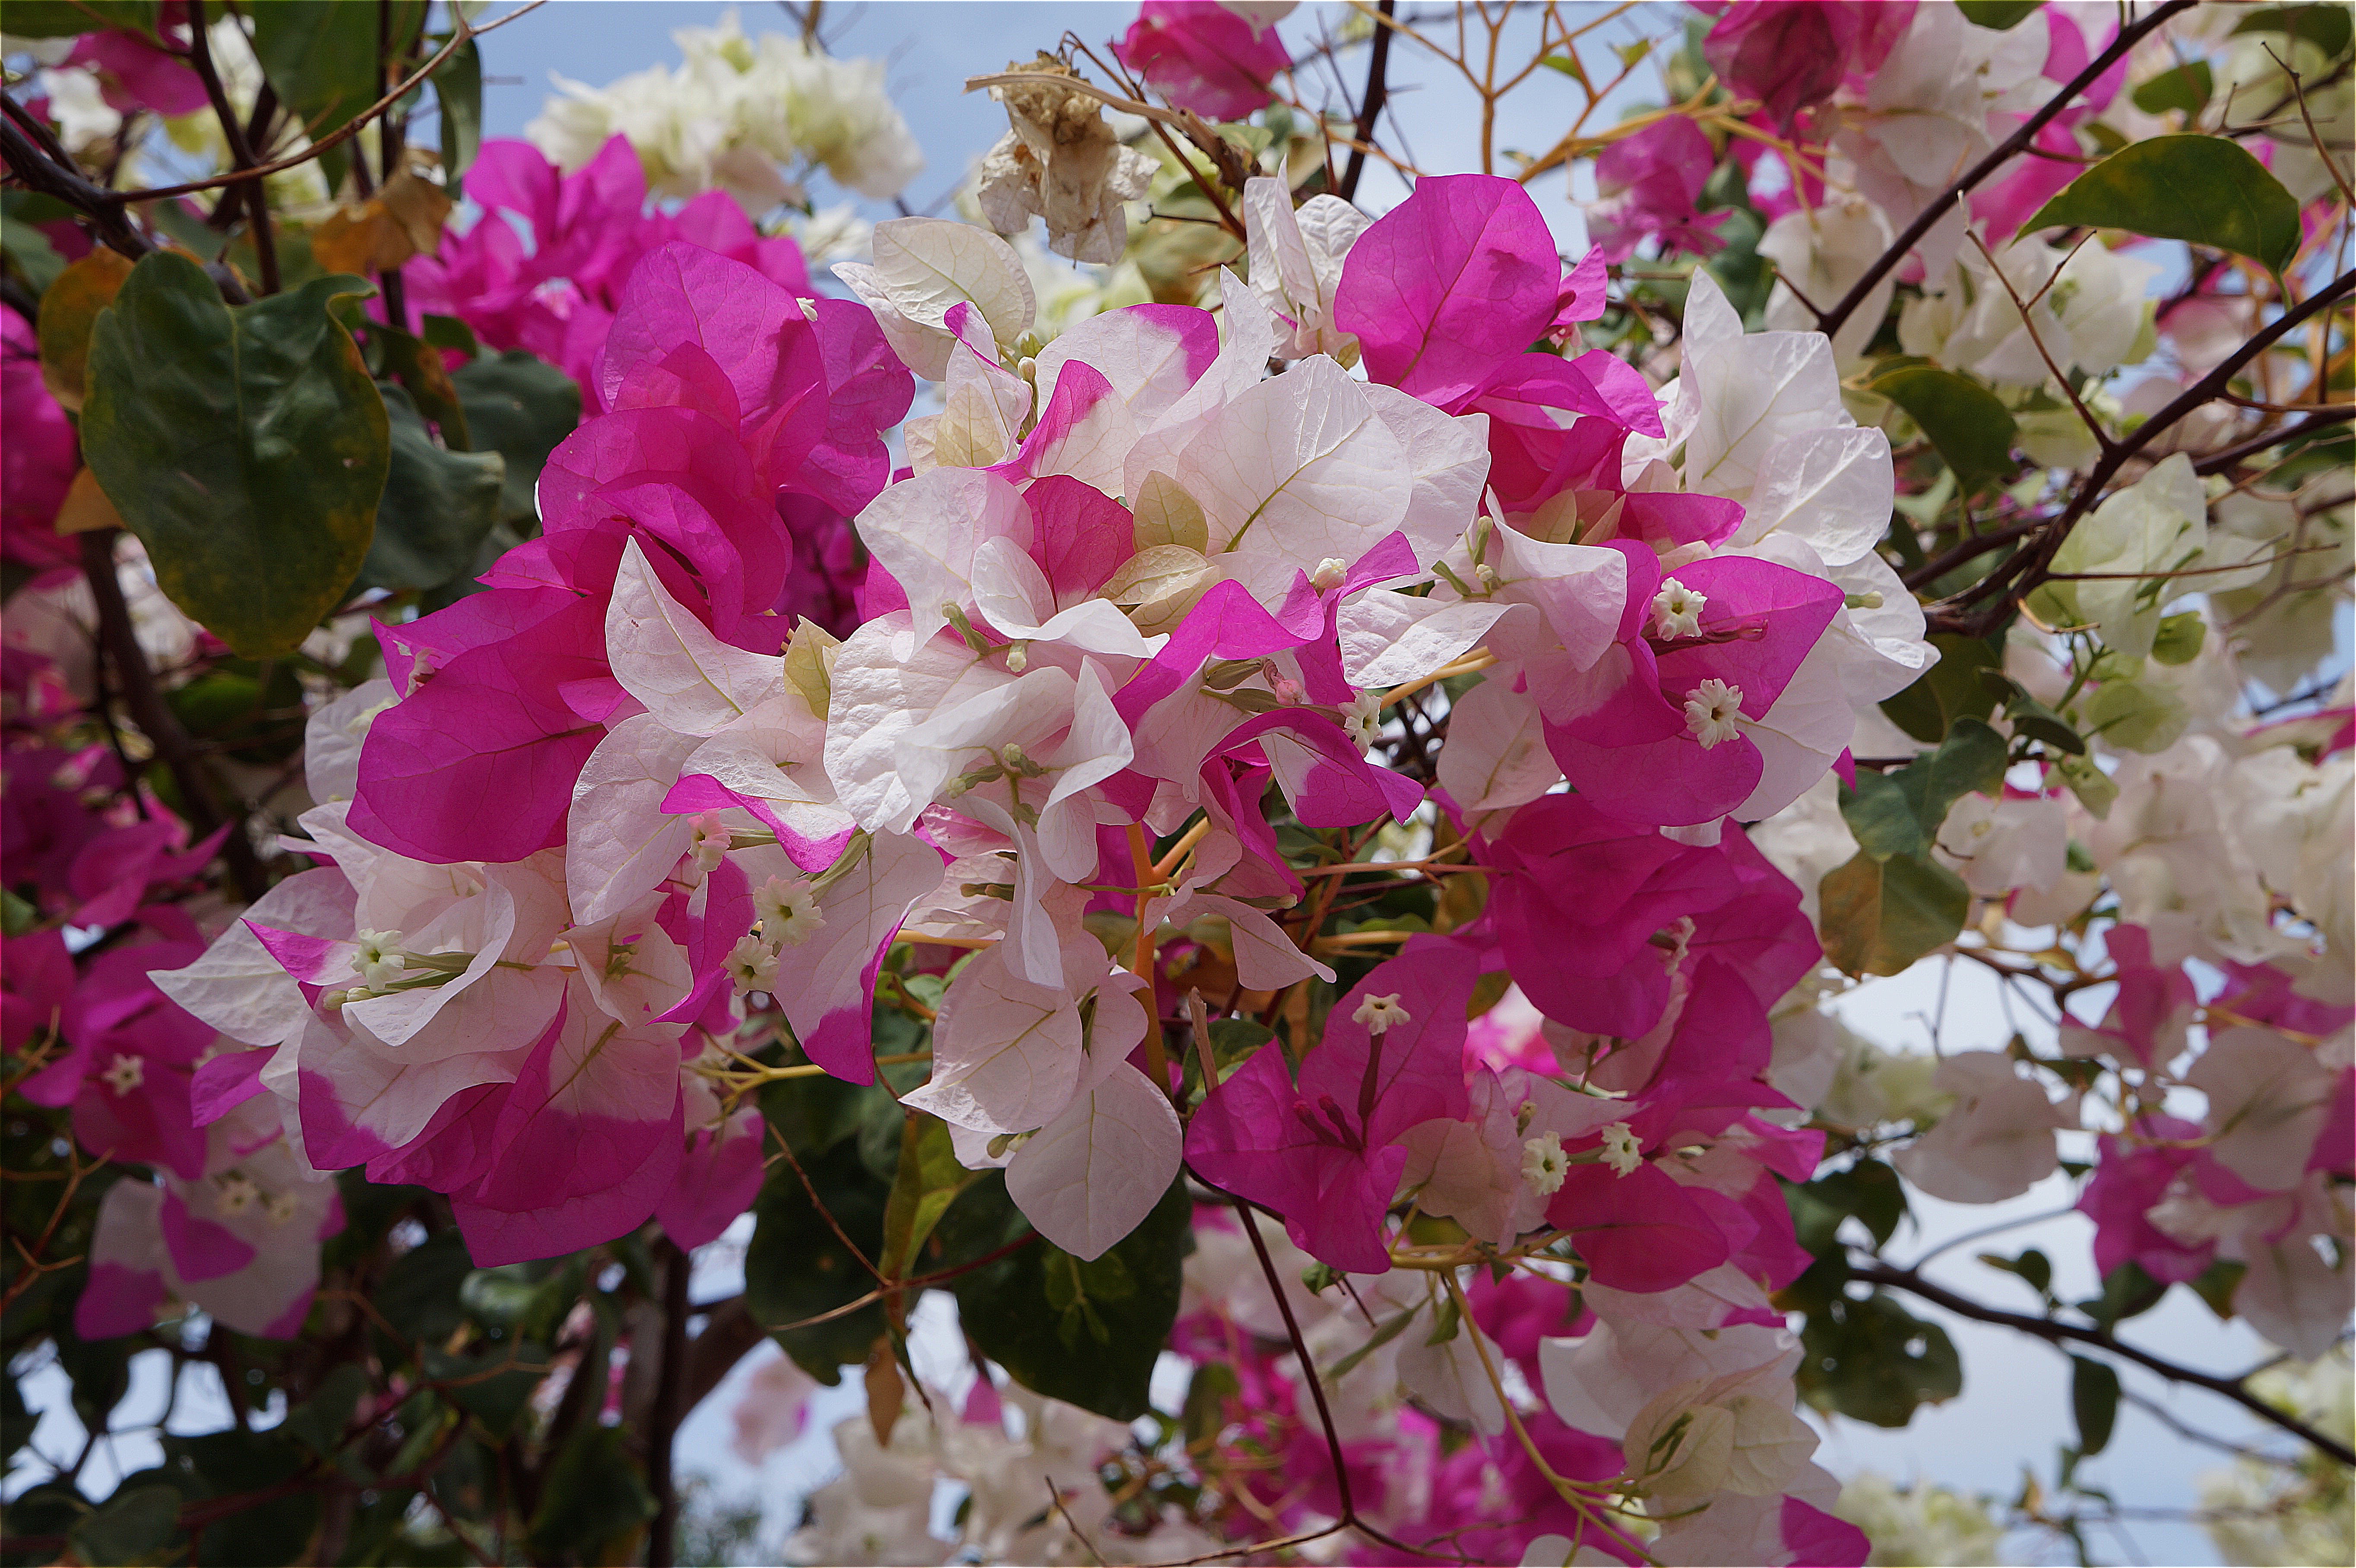
tree, nature, branch, blossom, plant, white, flower, petal, spring, botany, flora, white flower, flowers, petals, shrub, rhododendron, bougainvillea, flowering plant, woody plant, land plant